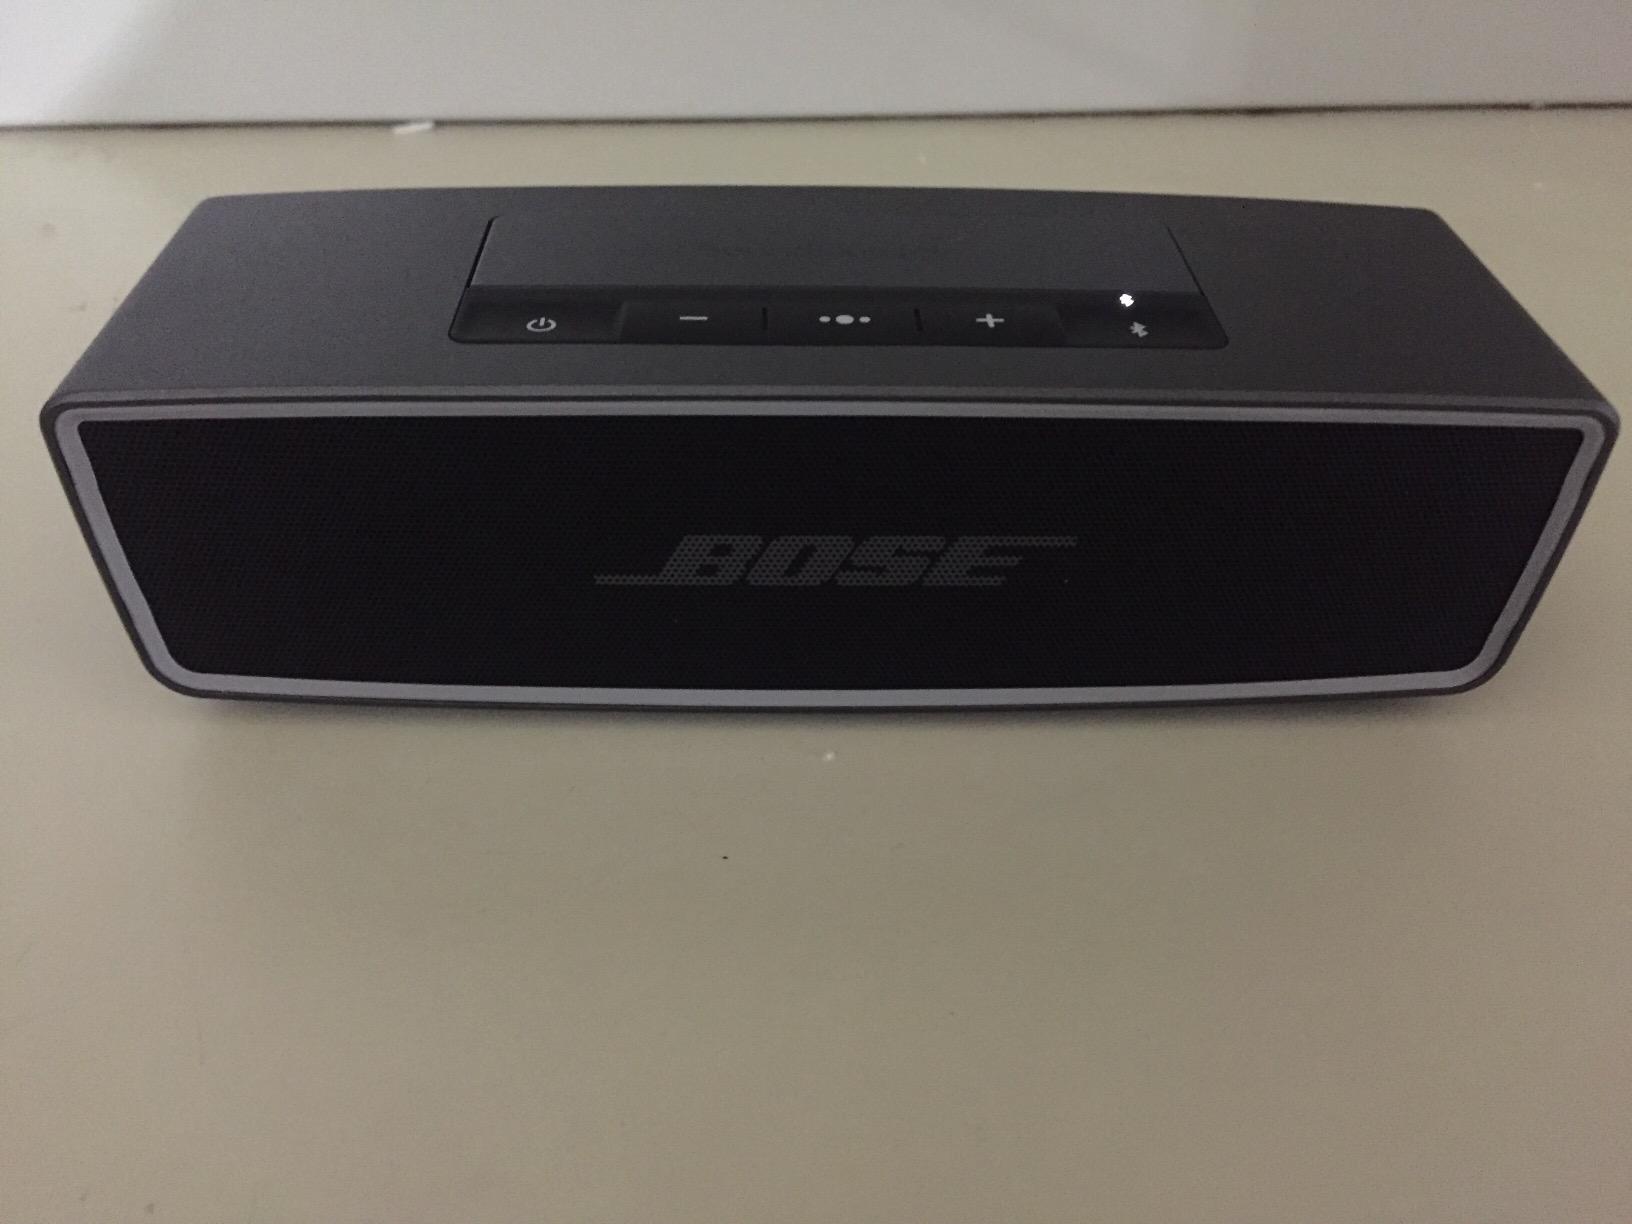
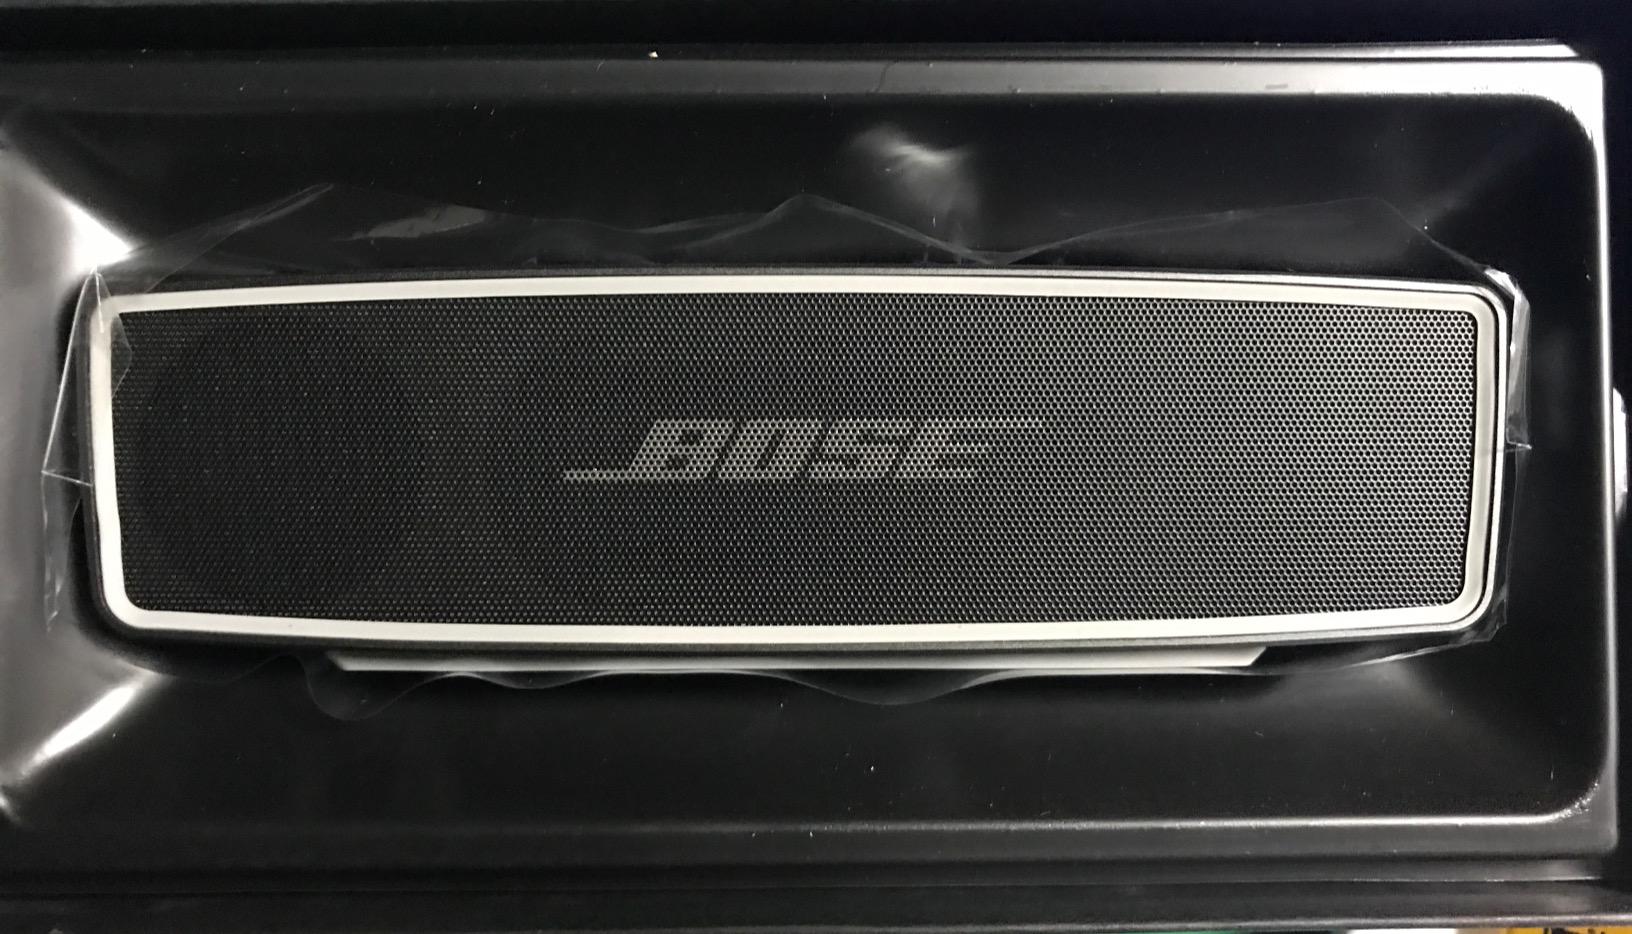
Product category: speaker
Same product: yes